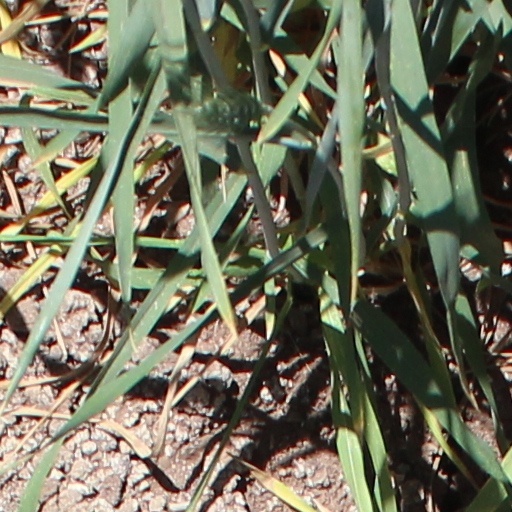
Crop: wheat